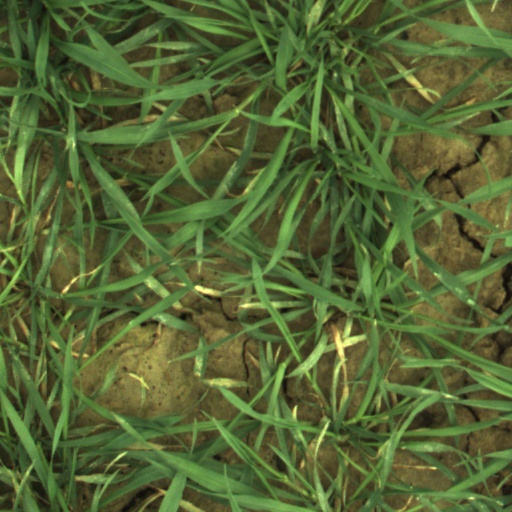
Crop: wheat